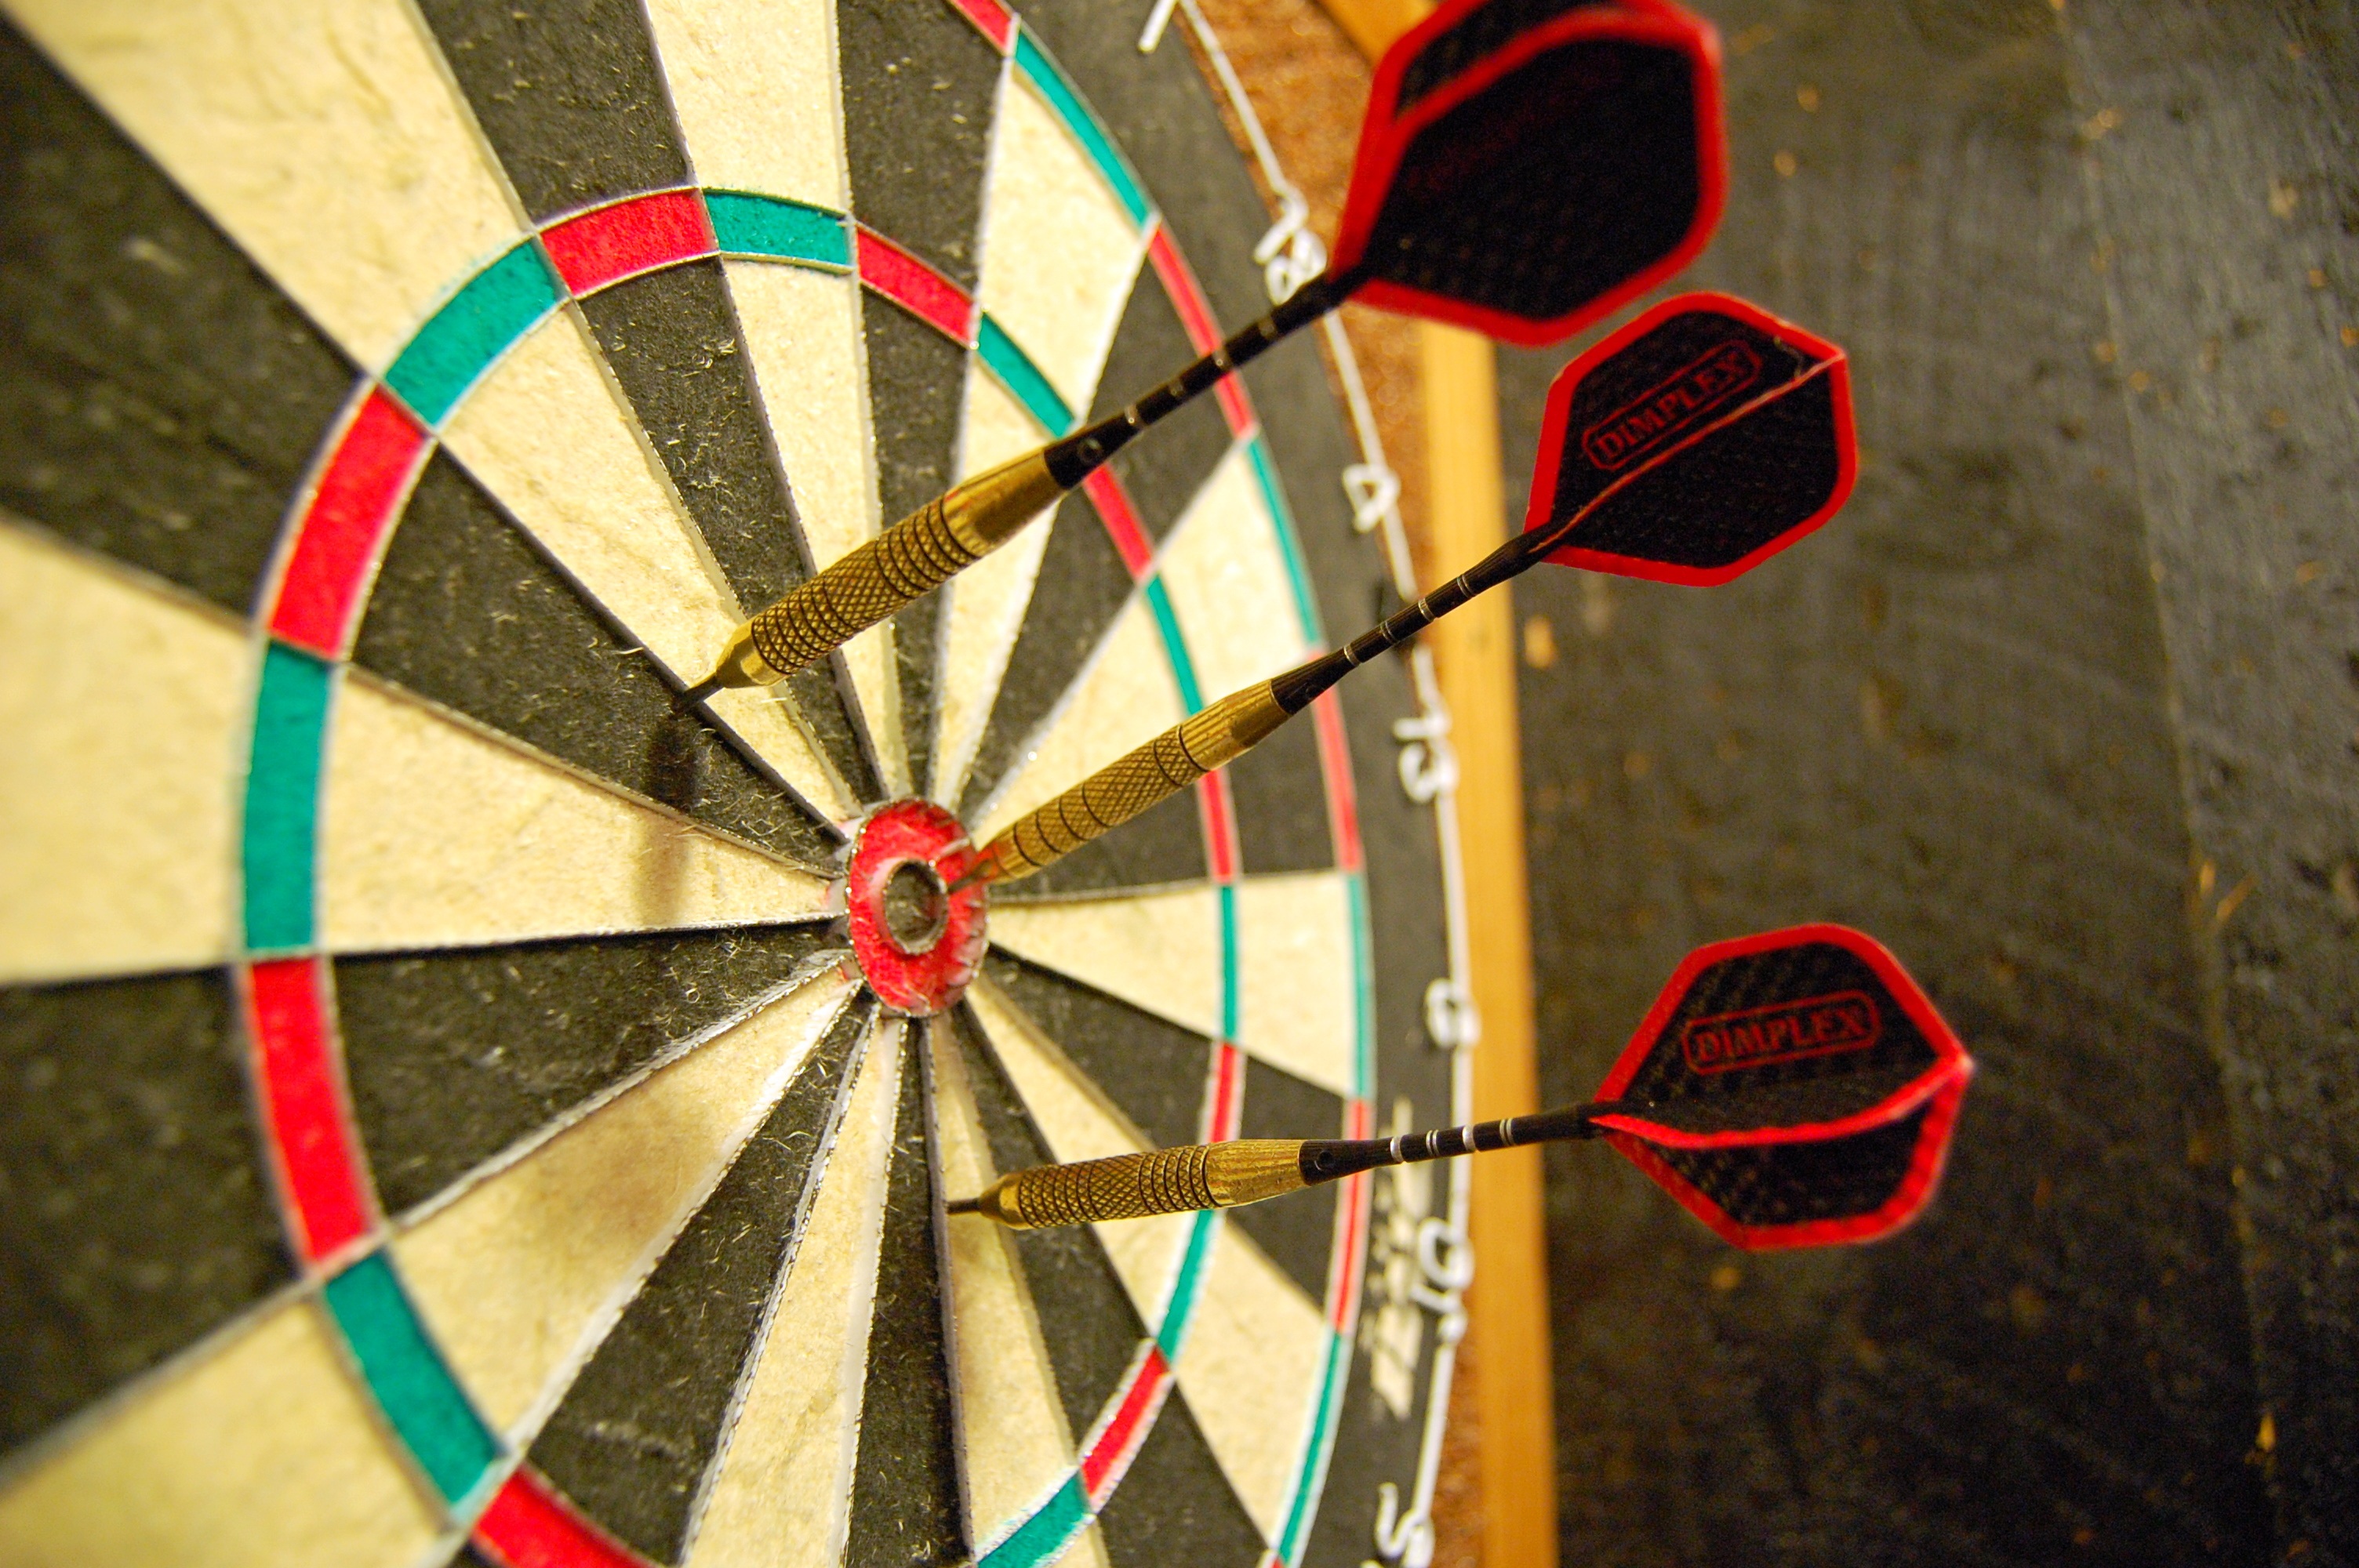
board, sport, wheel, game, recreation, red, color, goal, circle, competition, arrow, sports, symmetry, shot, center, games, winner, target, aim, darts, success, score, achievement, accuracy, hit, accurate, precise, dartboard, individual sports, indoor games and sports